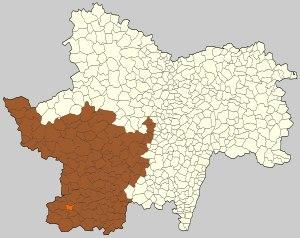
Marcigny est une commune française située dans le département de Saône-et-Loire en région Bourgogne-Franche-Comté.